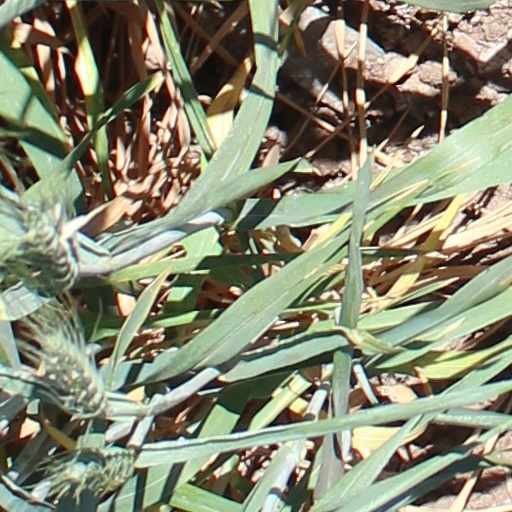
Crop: wheat